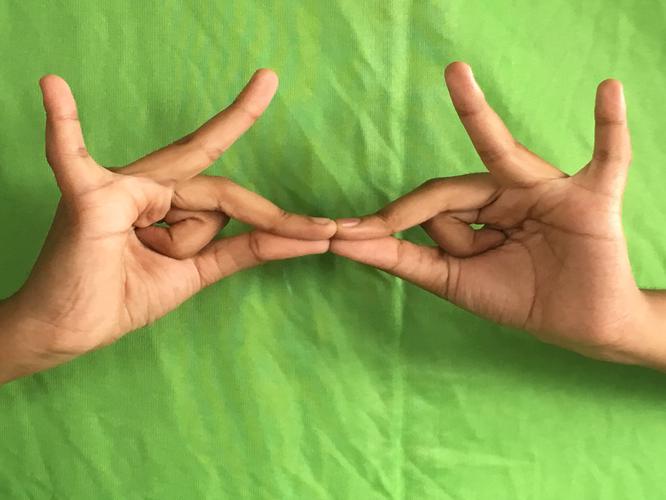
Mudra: Sakata
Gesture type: double_hand